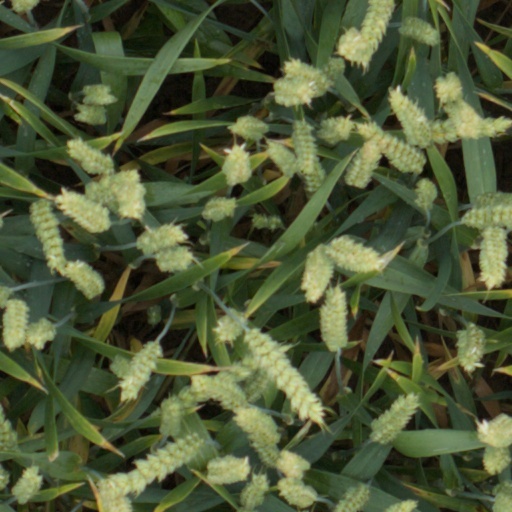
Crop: wheat